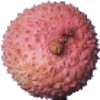
Label: lychee